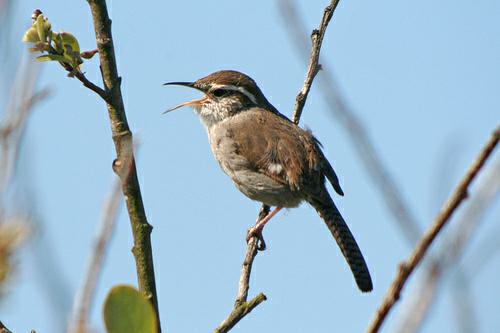
A photo of a bewick wren